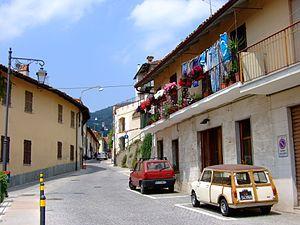
Moncalieri est une commune italienne de la ville métropolitaine de Turin dans le Piémont.